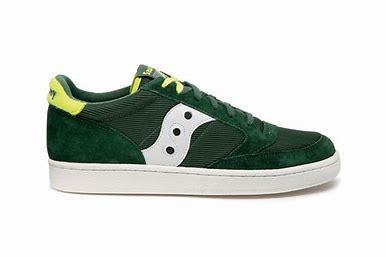
Brand: Saucony
Model: Jazz Court